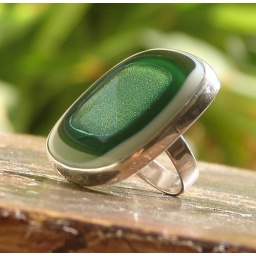
fused dichroic glass ring set in sterling silver